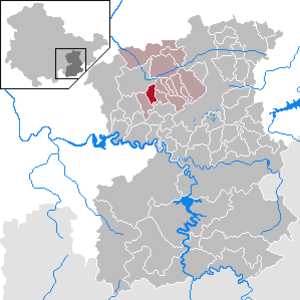
Bodelwitz est une municipalité allemande du land de Thuringe, dans l'arrondissement de Saale-Orla, au centre de l'Allemagne. En 2015, sa population est de 583 habitants.